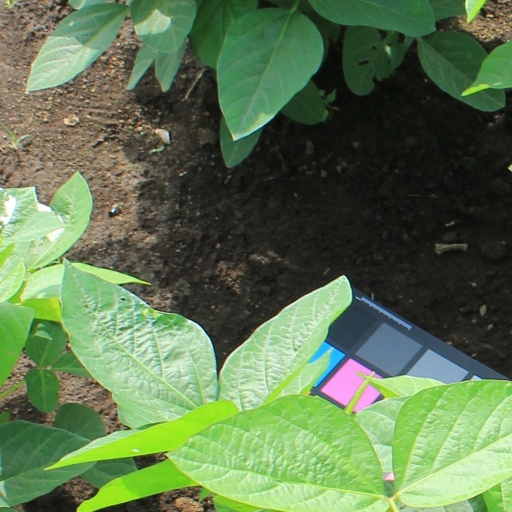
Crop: soybean